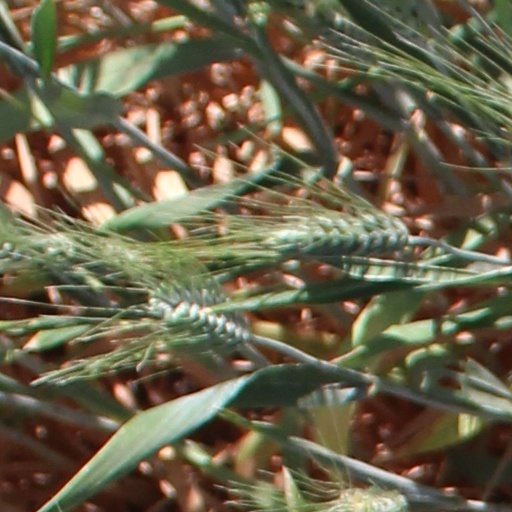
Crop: wheat